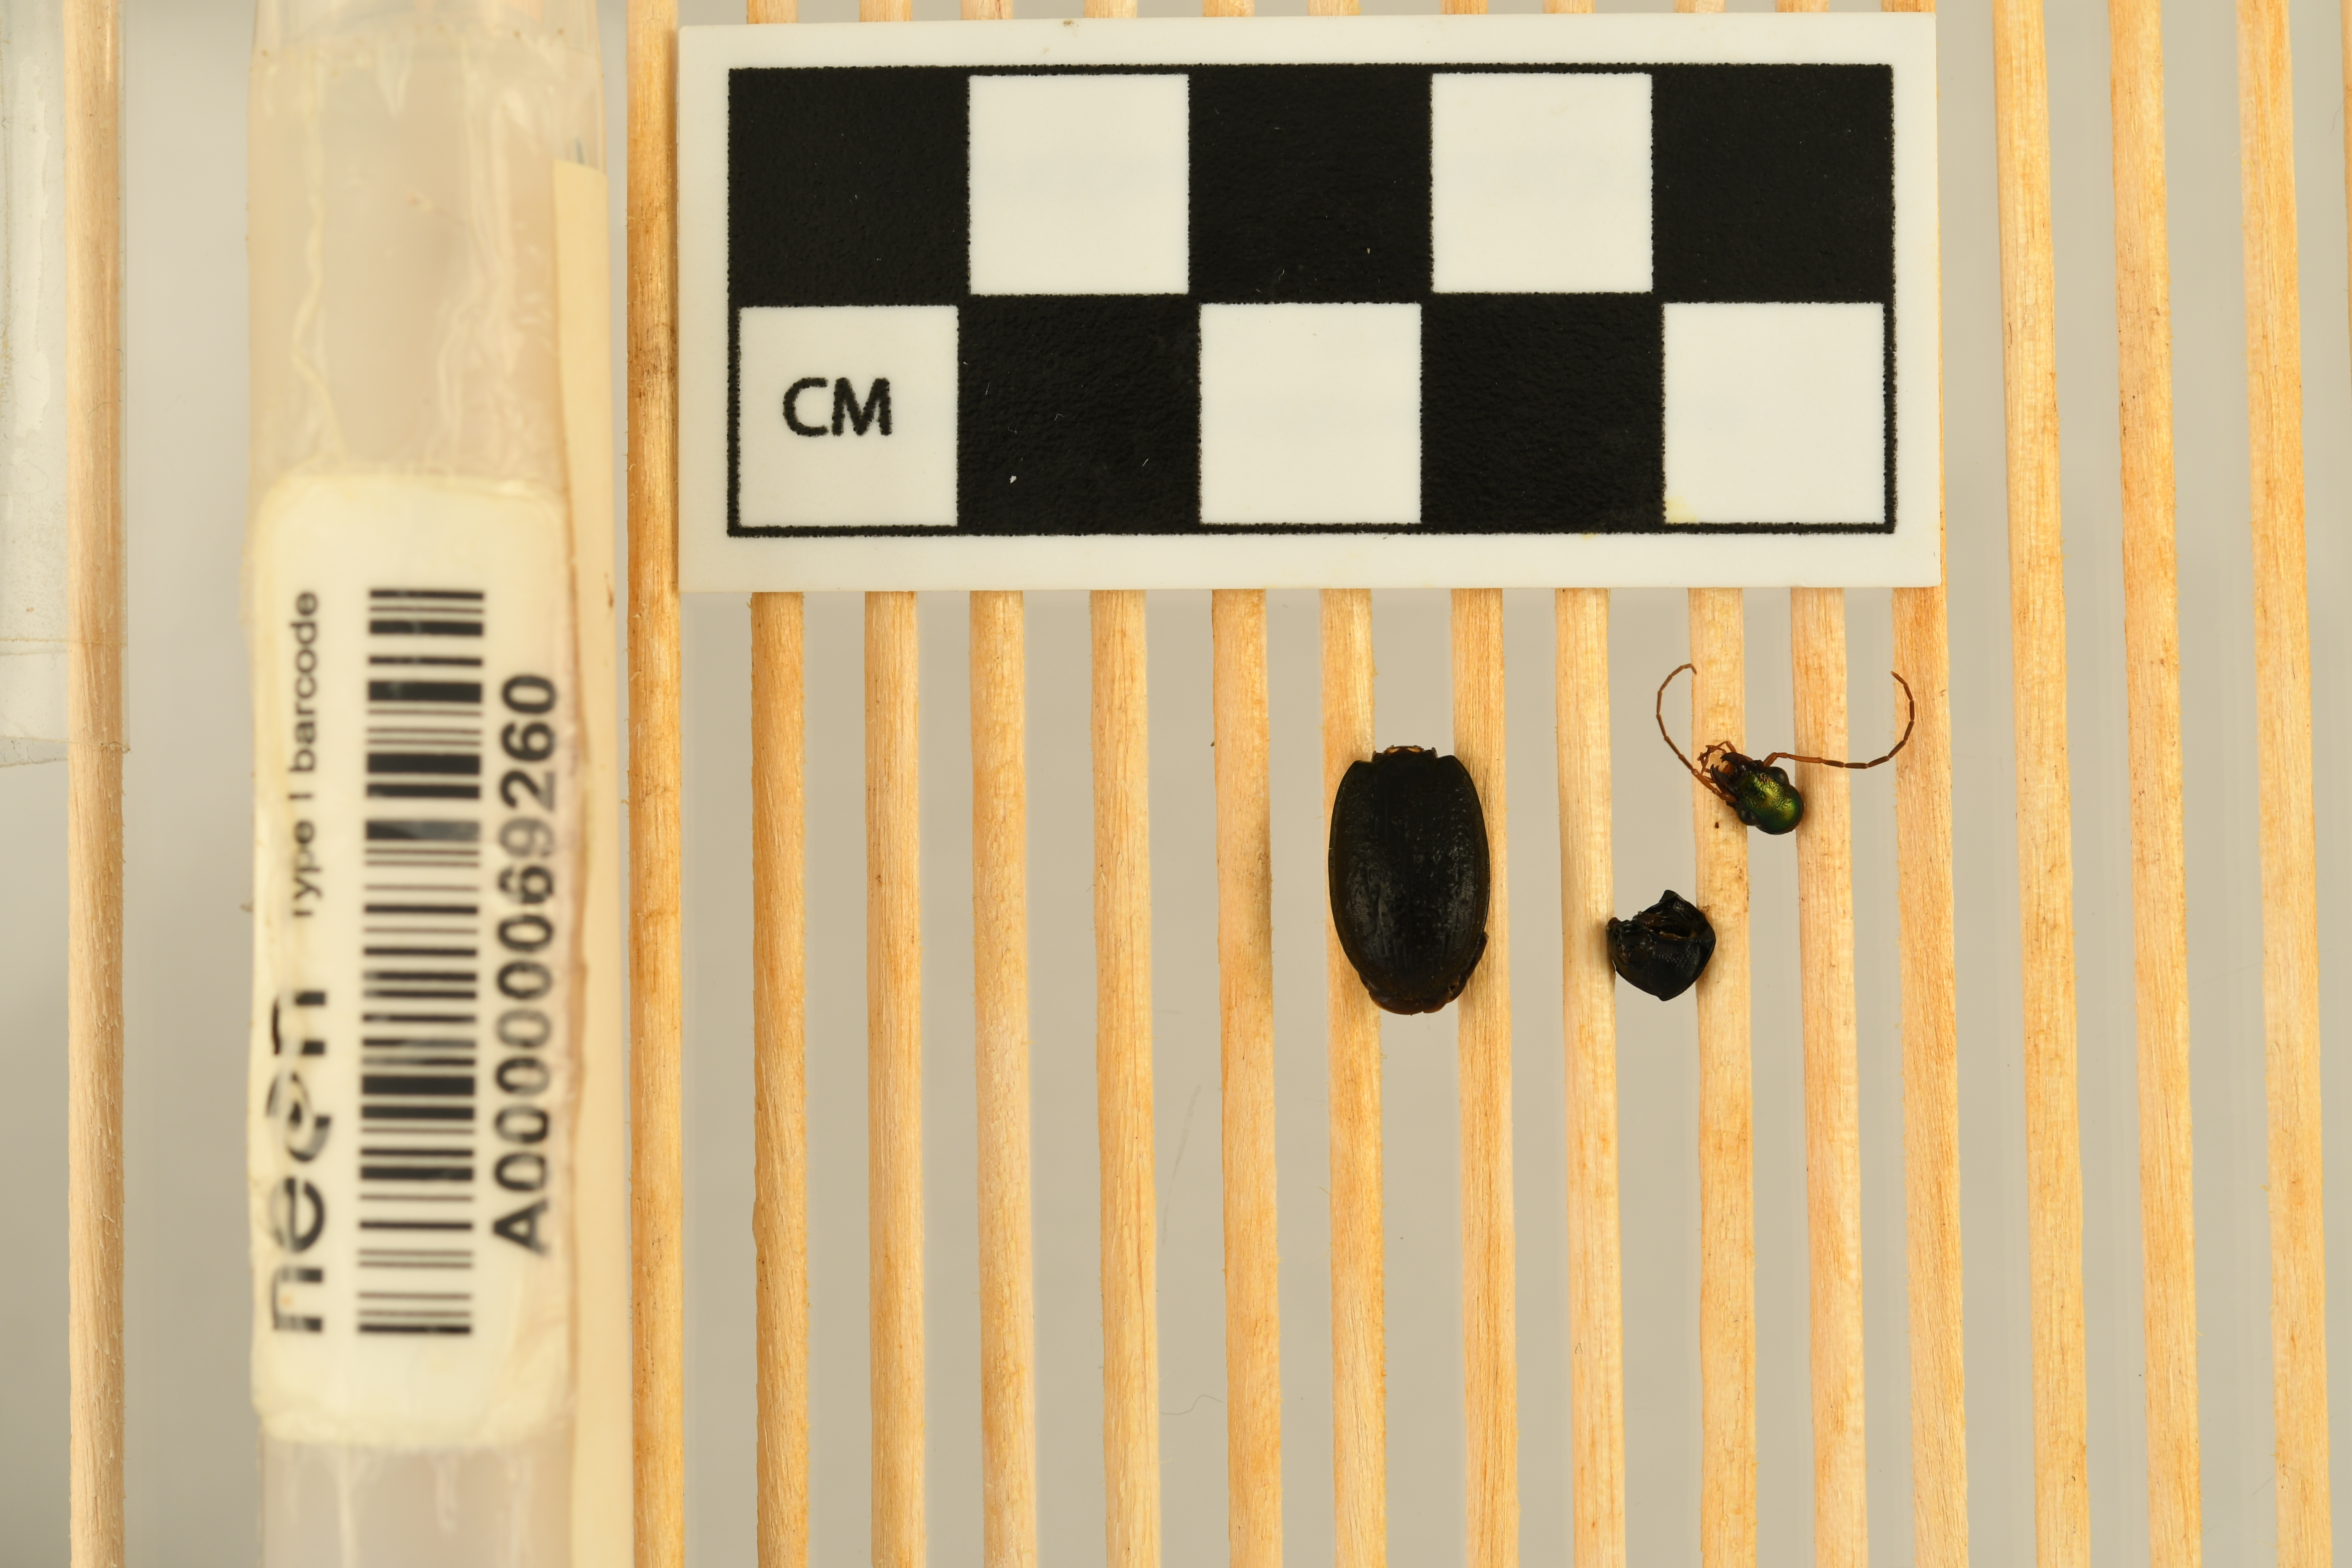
Chlaenius aestivus — Smithsonian Environmental Research Center Site, plot SERC_010. Beetle 1, ElytraLength: 1.074 cm (lying flat: Yes)

Chlaenius aestivus — Smithsonian Environmental Research Center Site, plot SERC_010. Beetle 1, ElytraWidth: 0.6445 cm (lying flat: Yes)